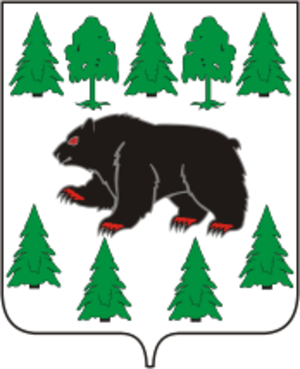
Tourinsk est une ville de l'oblast de Sverdlovsk, en Russie, et le centre administratif du raïon de Tourinsk. Sa population s'élevait à 17 355 habitants en 2013.